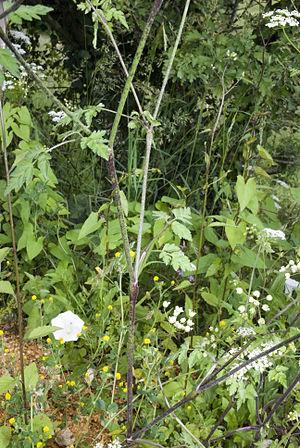
Chaerophyllum temulum Fresnes-au-Mont (Meuse), France